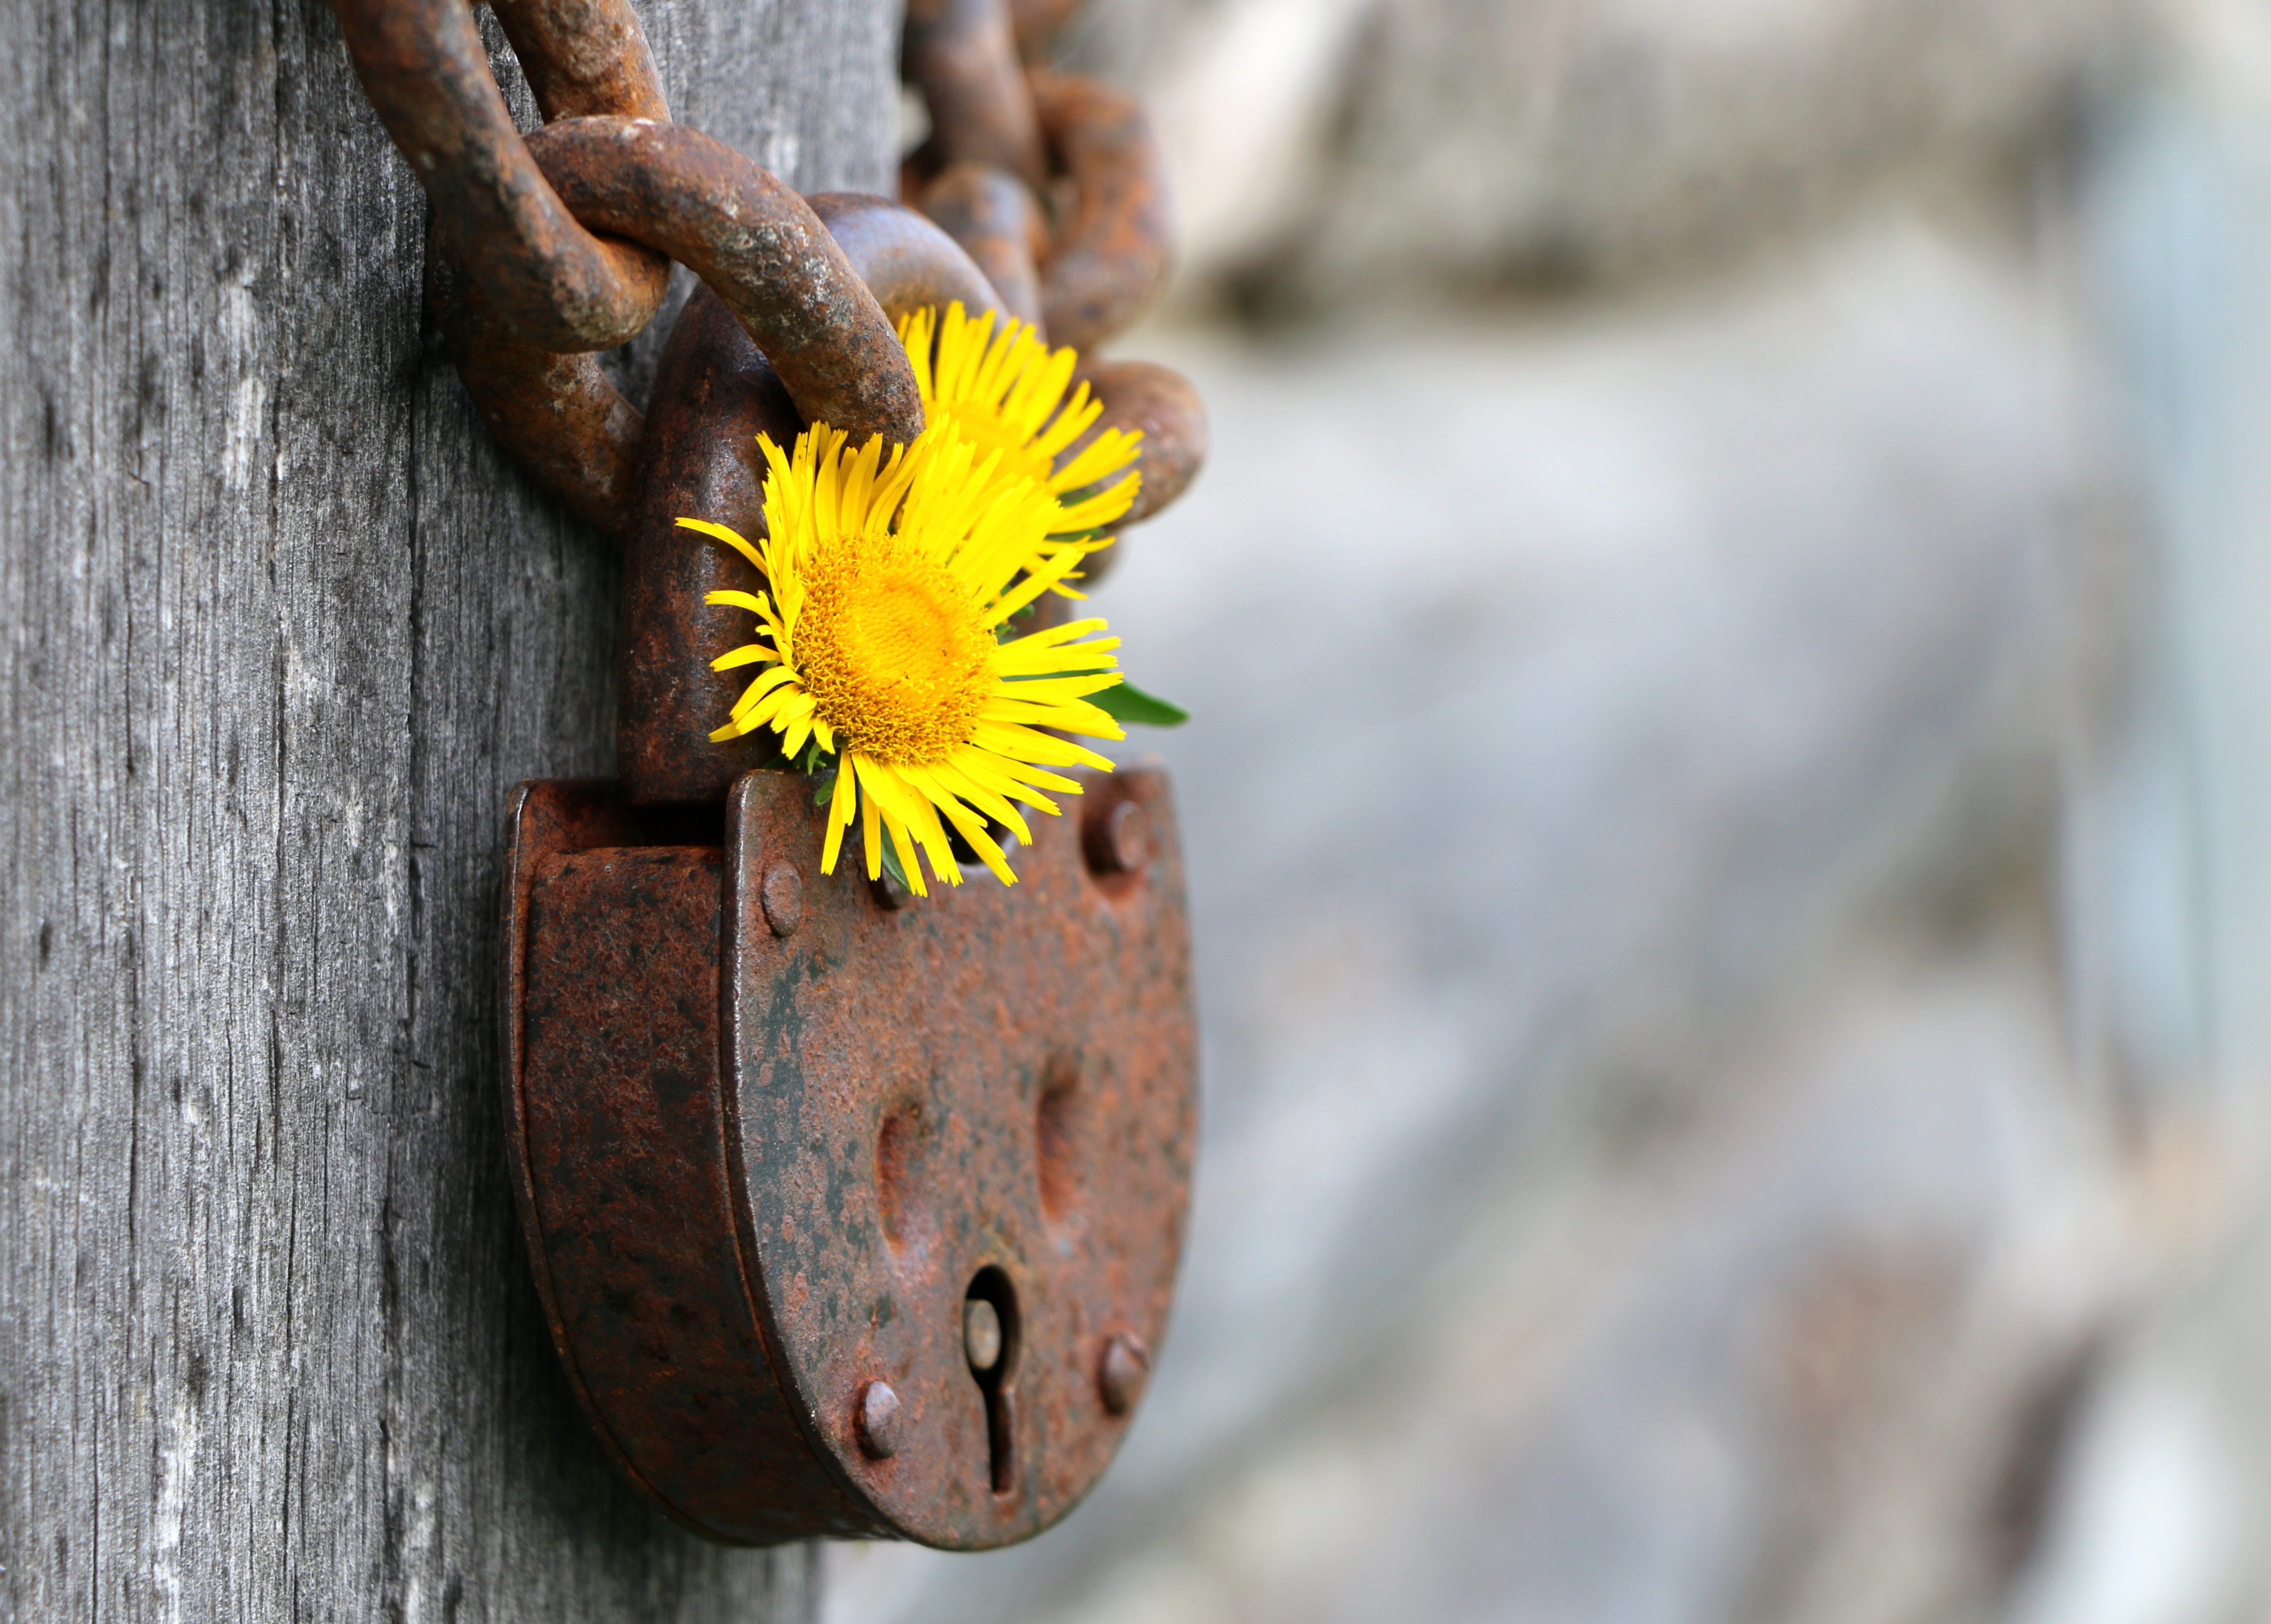
tree, plant, leaf, flower, spring, key, castle, freedom, yellow, flora, security, close up, bank, eye, rusty, closed, organ, keyhole, protection, guard, macro photography, safety deposit box, flowering plant, shackle